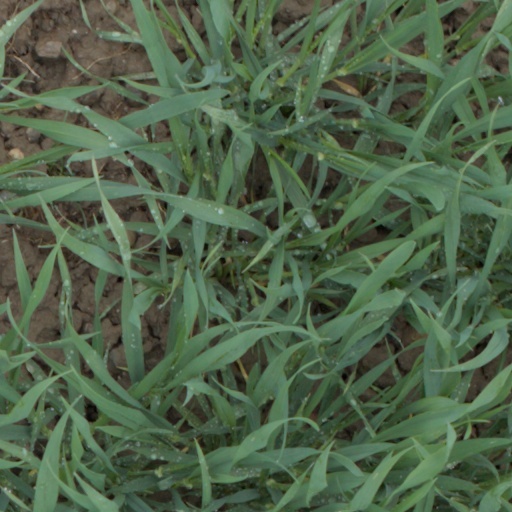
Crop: wheat